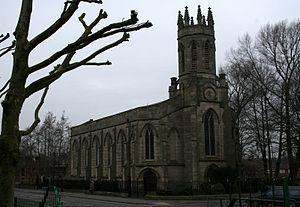
Bilston est une ville des Midlands de l'Ouest, en Angleterre. Elle est située au sud-est de Wolverhampton.